Finances of George Washington

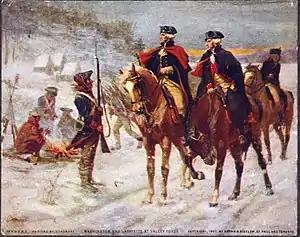
Washington and Lafayette at Valley Forge

Despite George Washington's significant wealth, he also accrued considerable liabilities across his life and career. Significant taxation imposed by the British greatly affected Washington, consuming 75% of his income by his own estimates. Instead of drawing a salary as leader of the Continental Army, Washington elected to be reimbursed for wartime expenditures. Due to military service his agricultural business became a product of neglect. His extravagances also meant he regularly went into debt to fund his lifestyle, while anticipating income from the sale of the annual harvest.